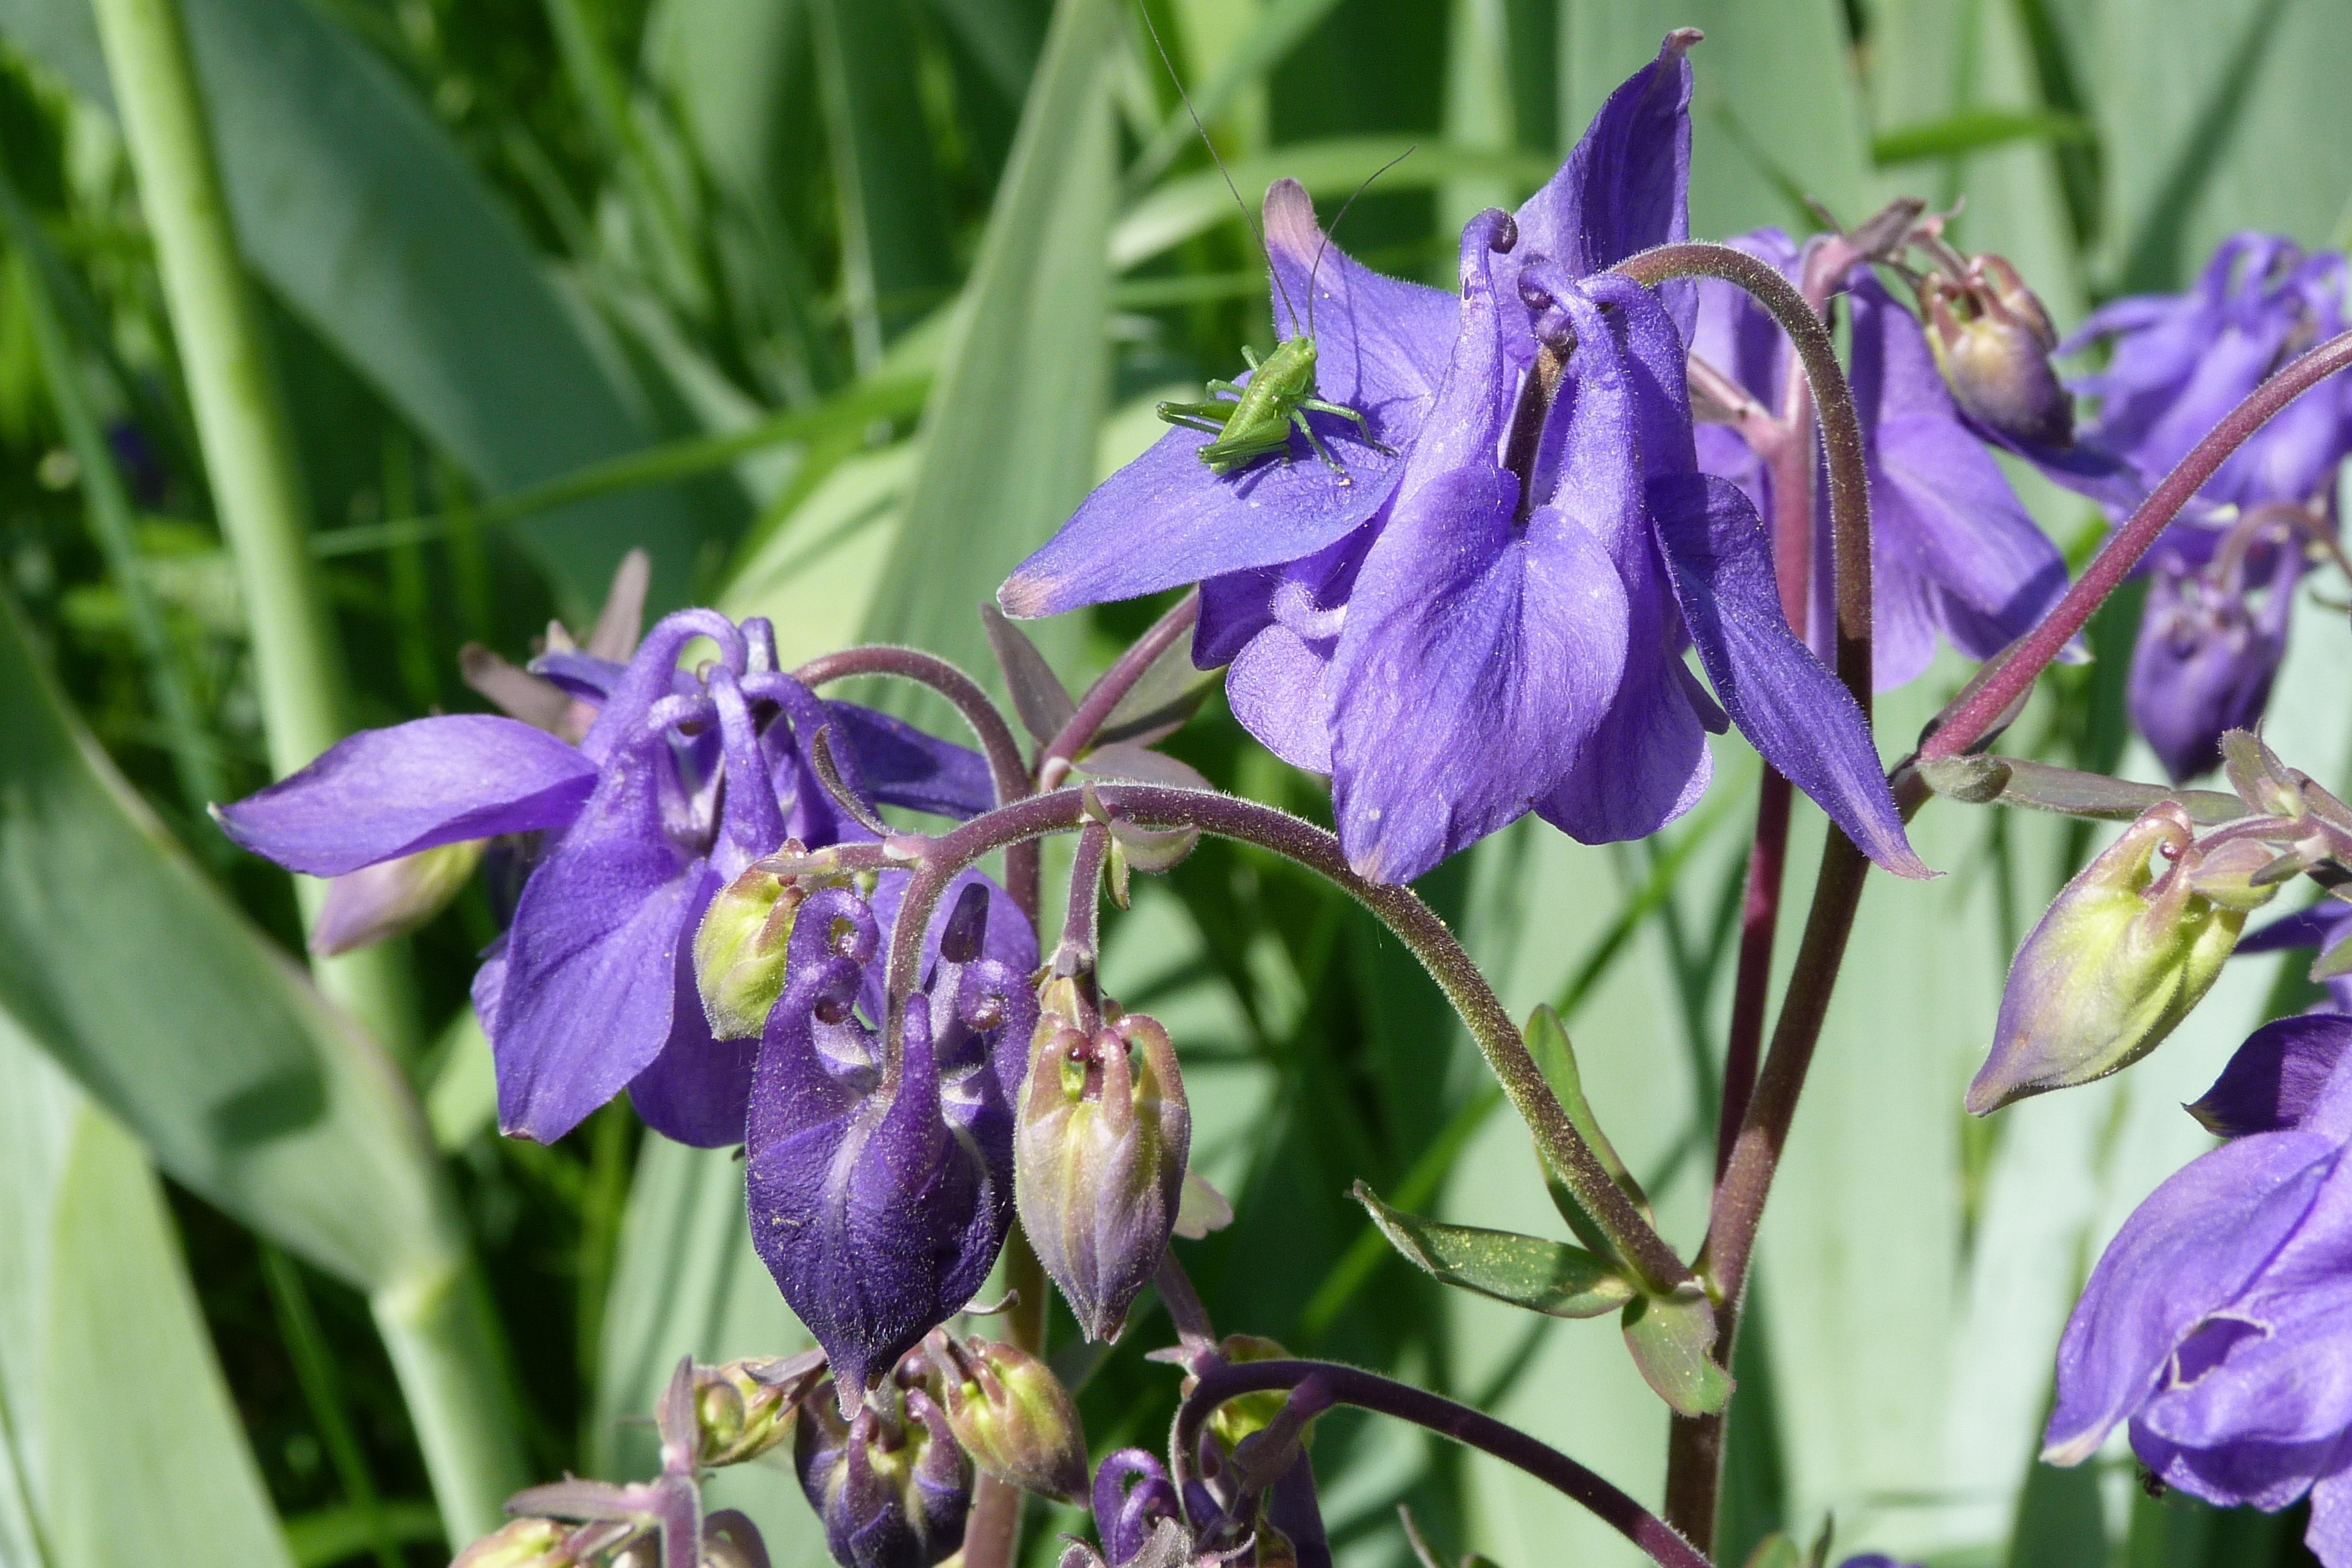
nature, plant, flower, summer, green, herb, macro, botany, garden, flora, wildflower, flowers, violet, insects, scilla, summer flowers, flowering plant, bellflower family, iris versicolor, land plant